Edmée Favart

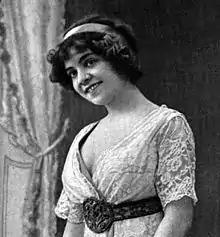
Edmée Favart

Edmée Favart (1879 – 29 October 1941) was a French soprano who had a varied and major career in opera and opéra comique and left many recordings of songs from roles she performed on stage.